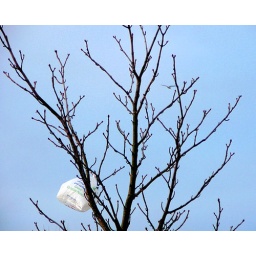
Tesco carrier bag in a tree - 13 Feb 2007